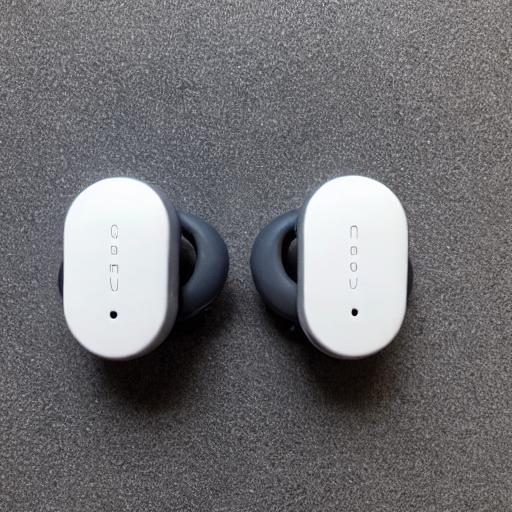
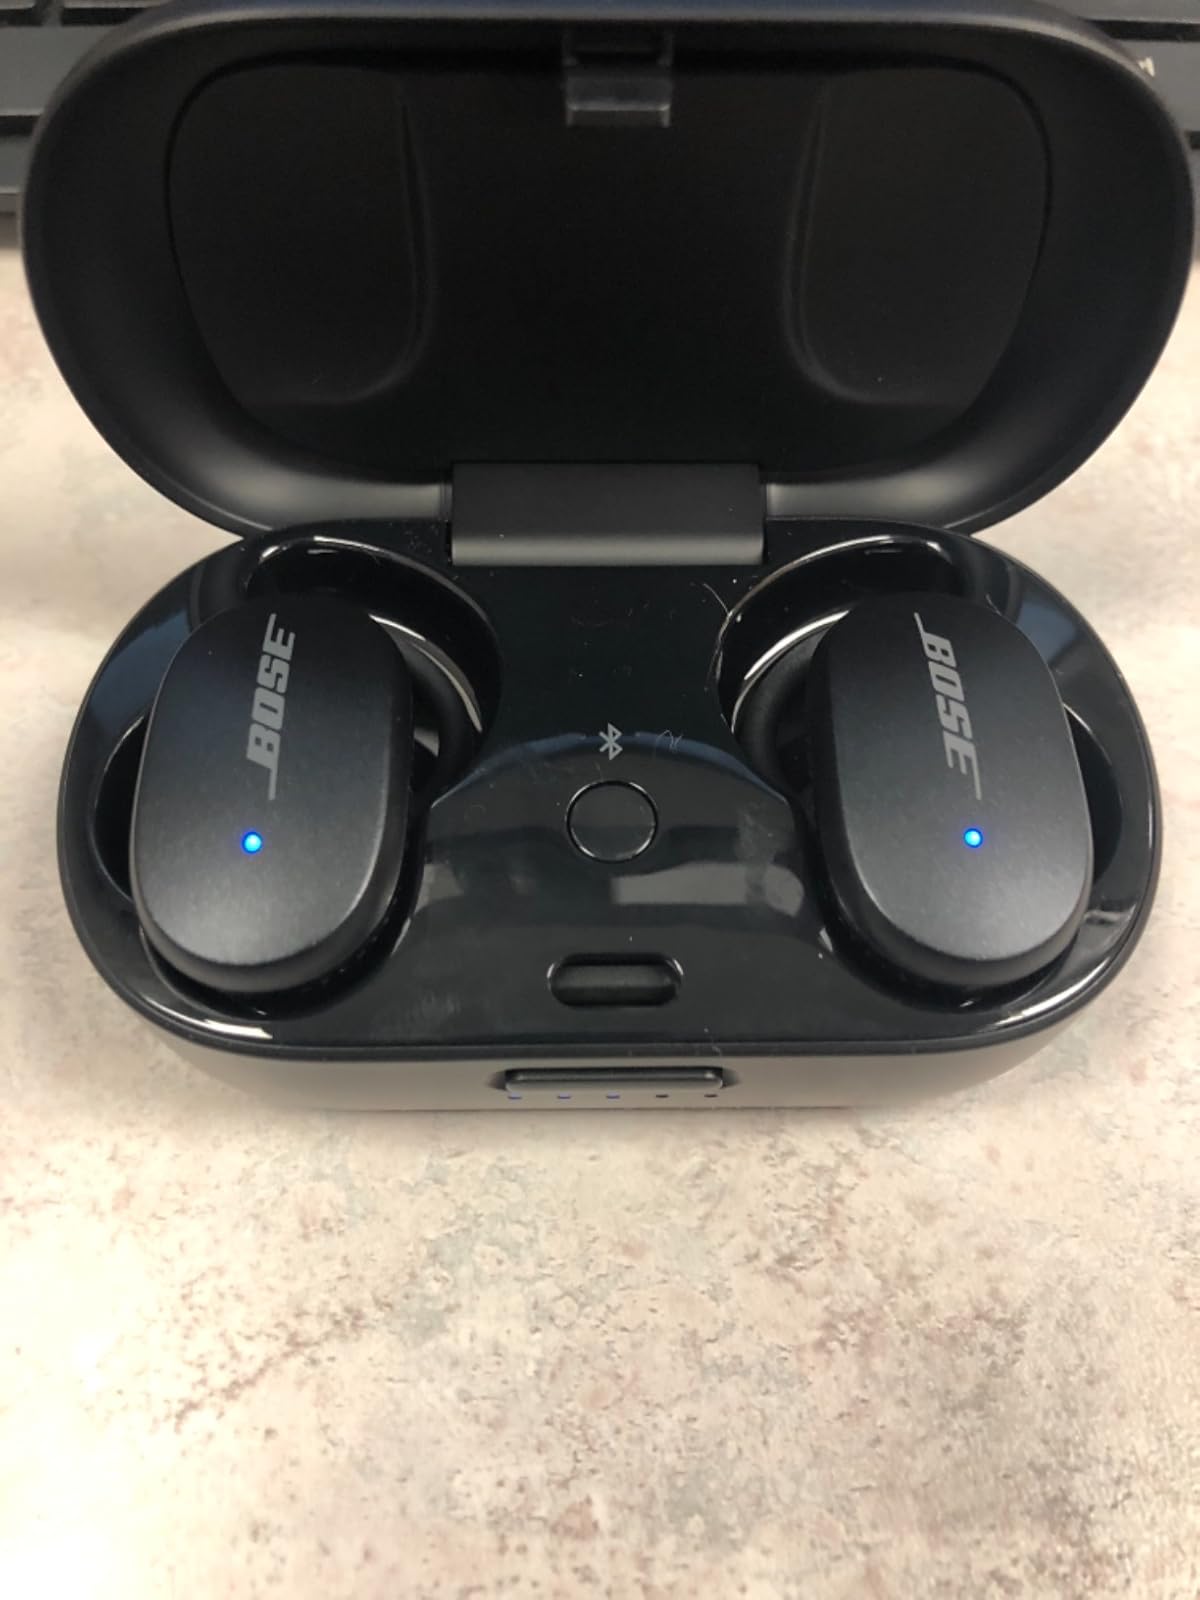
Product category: earbuds
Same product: no